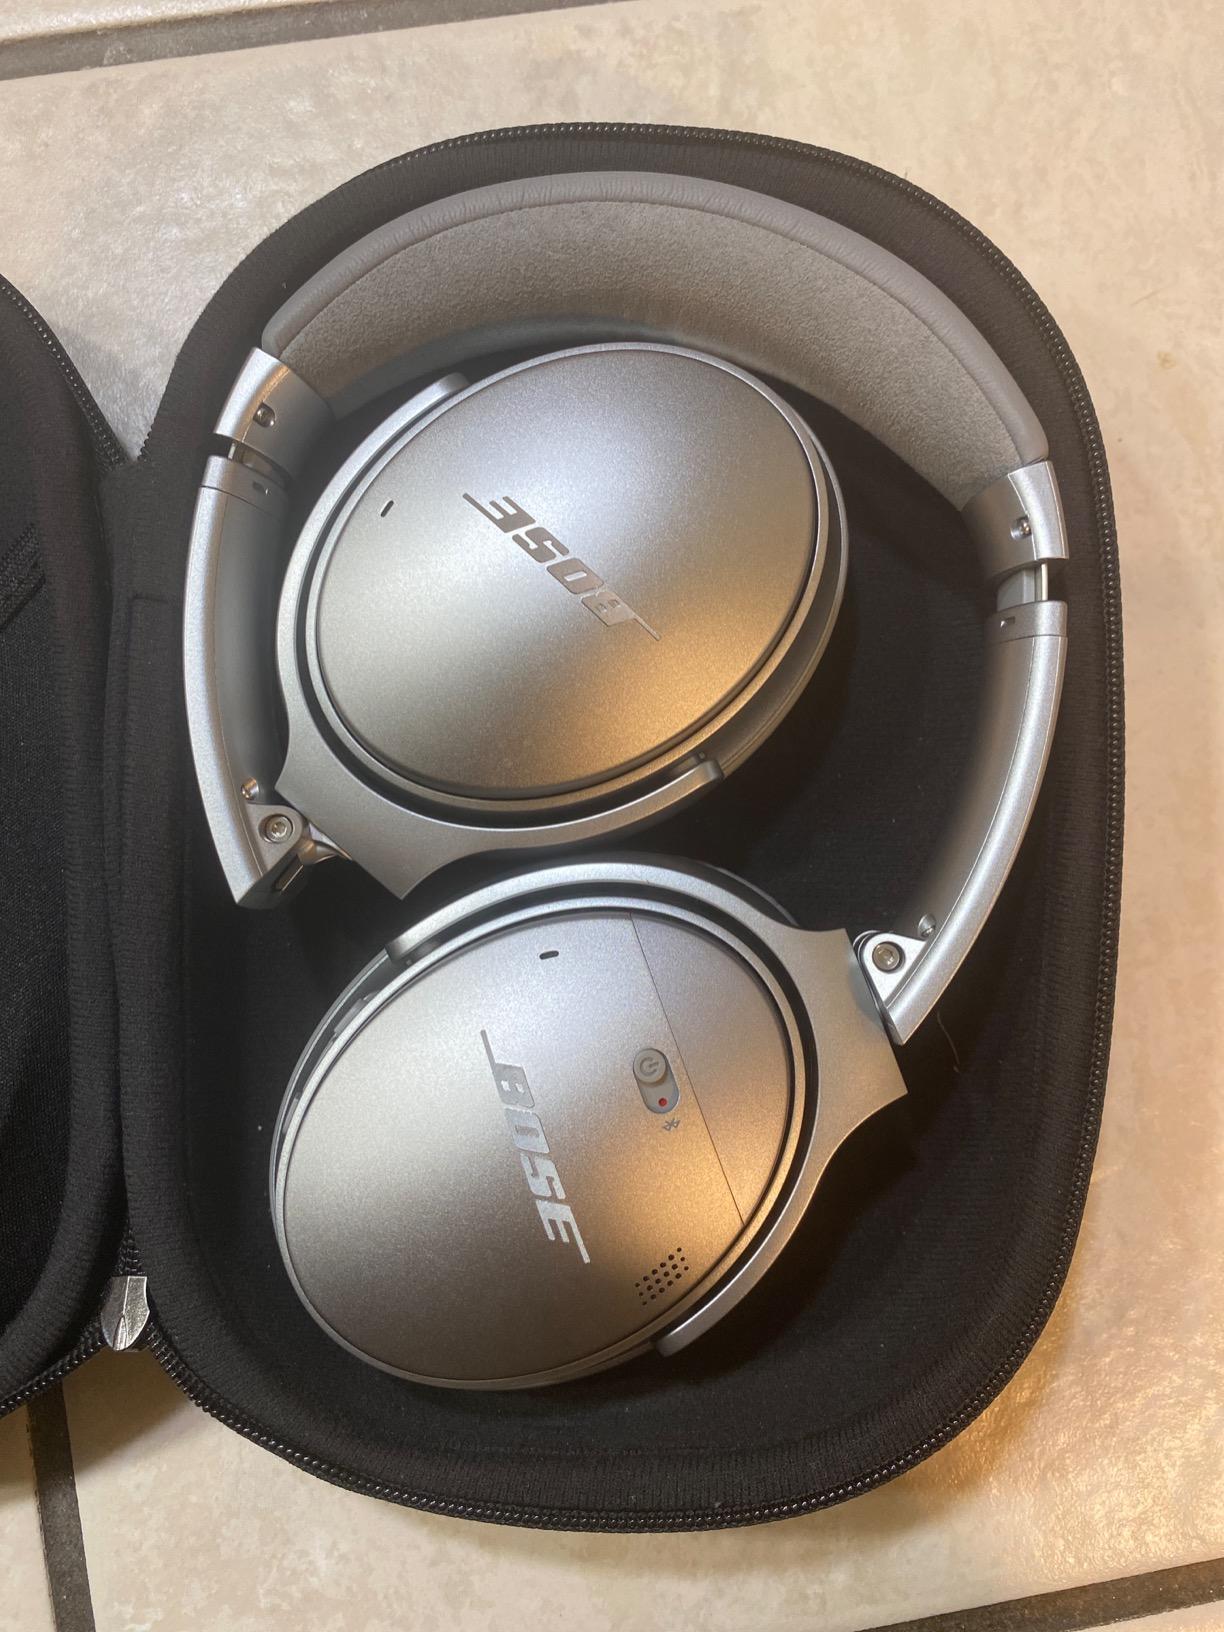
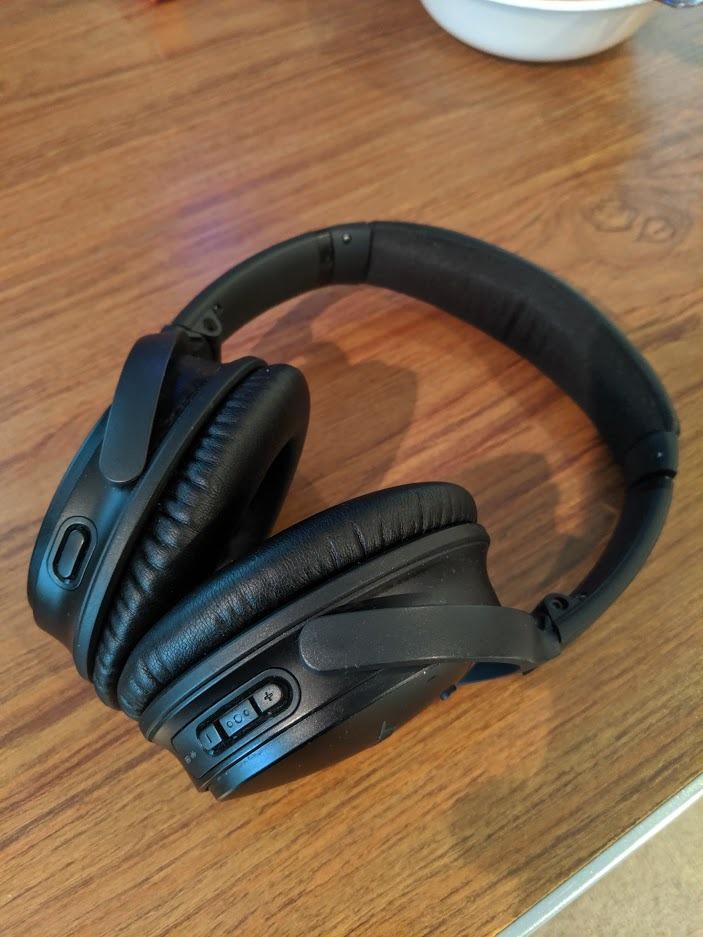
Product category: headphones
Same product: no